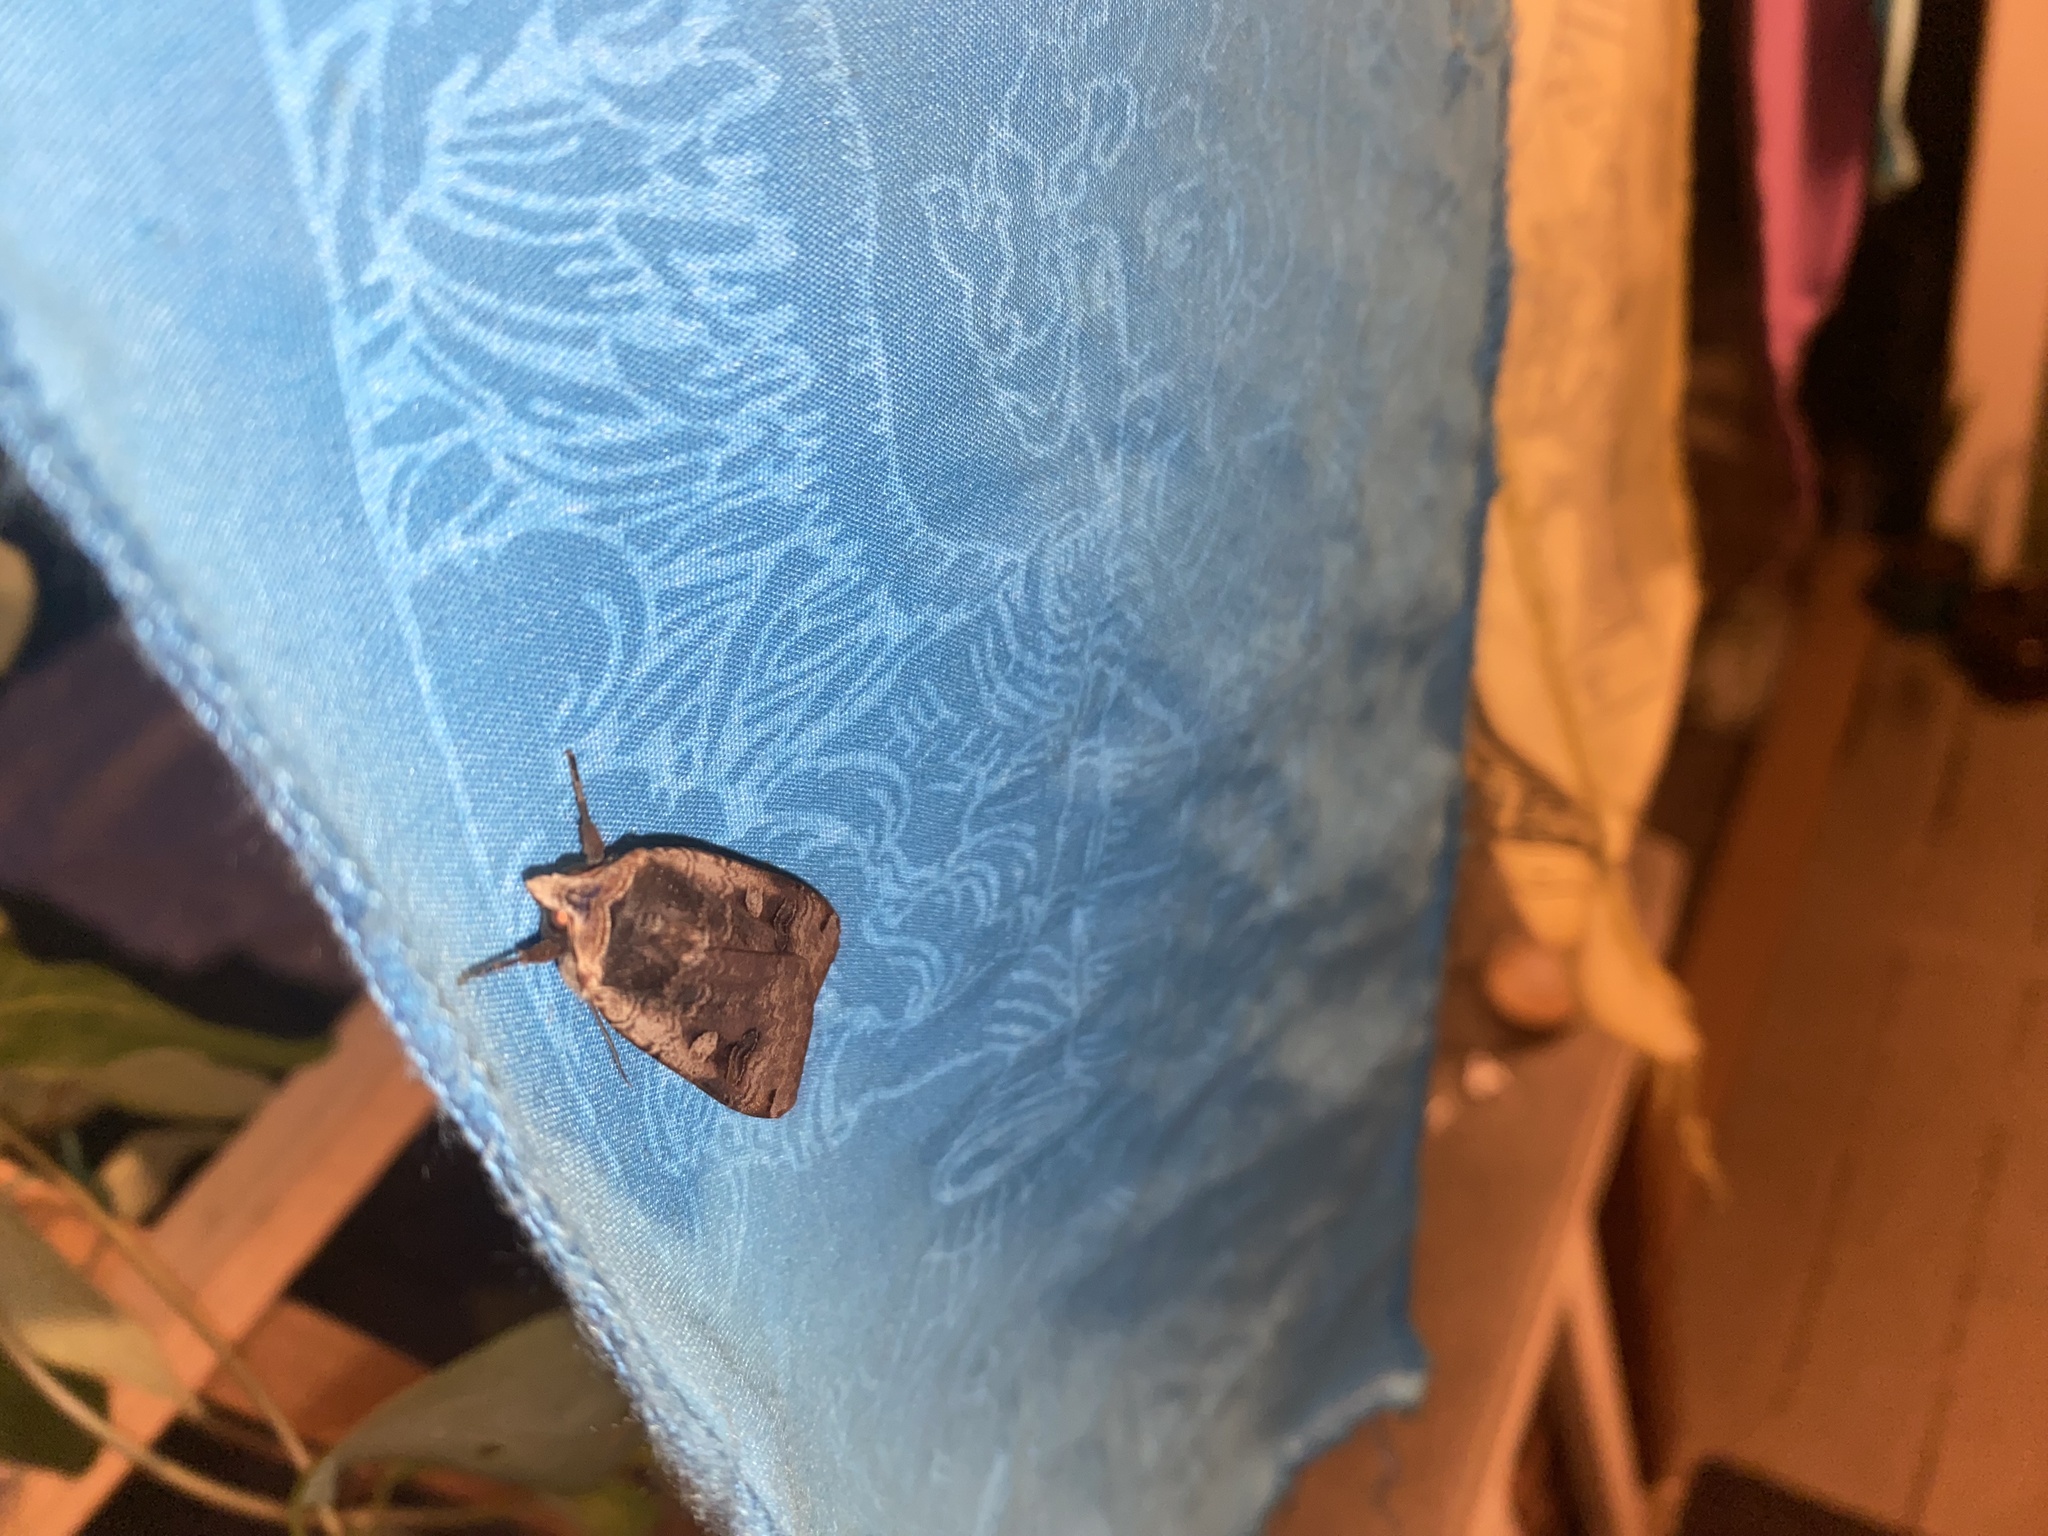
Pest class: cutworms